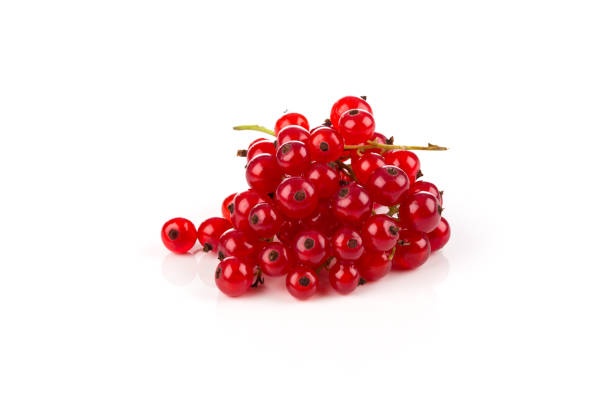
Label: redcurrant